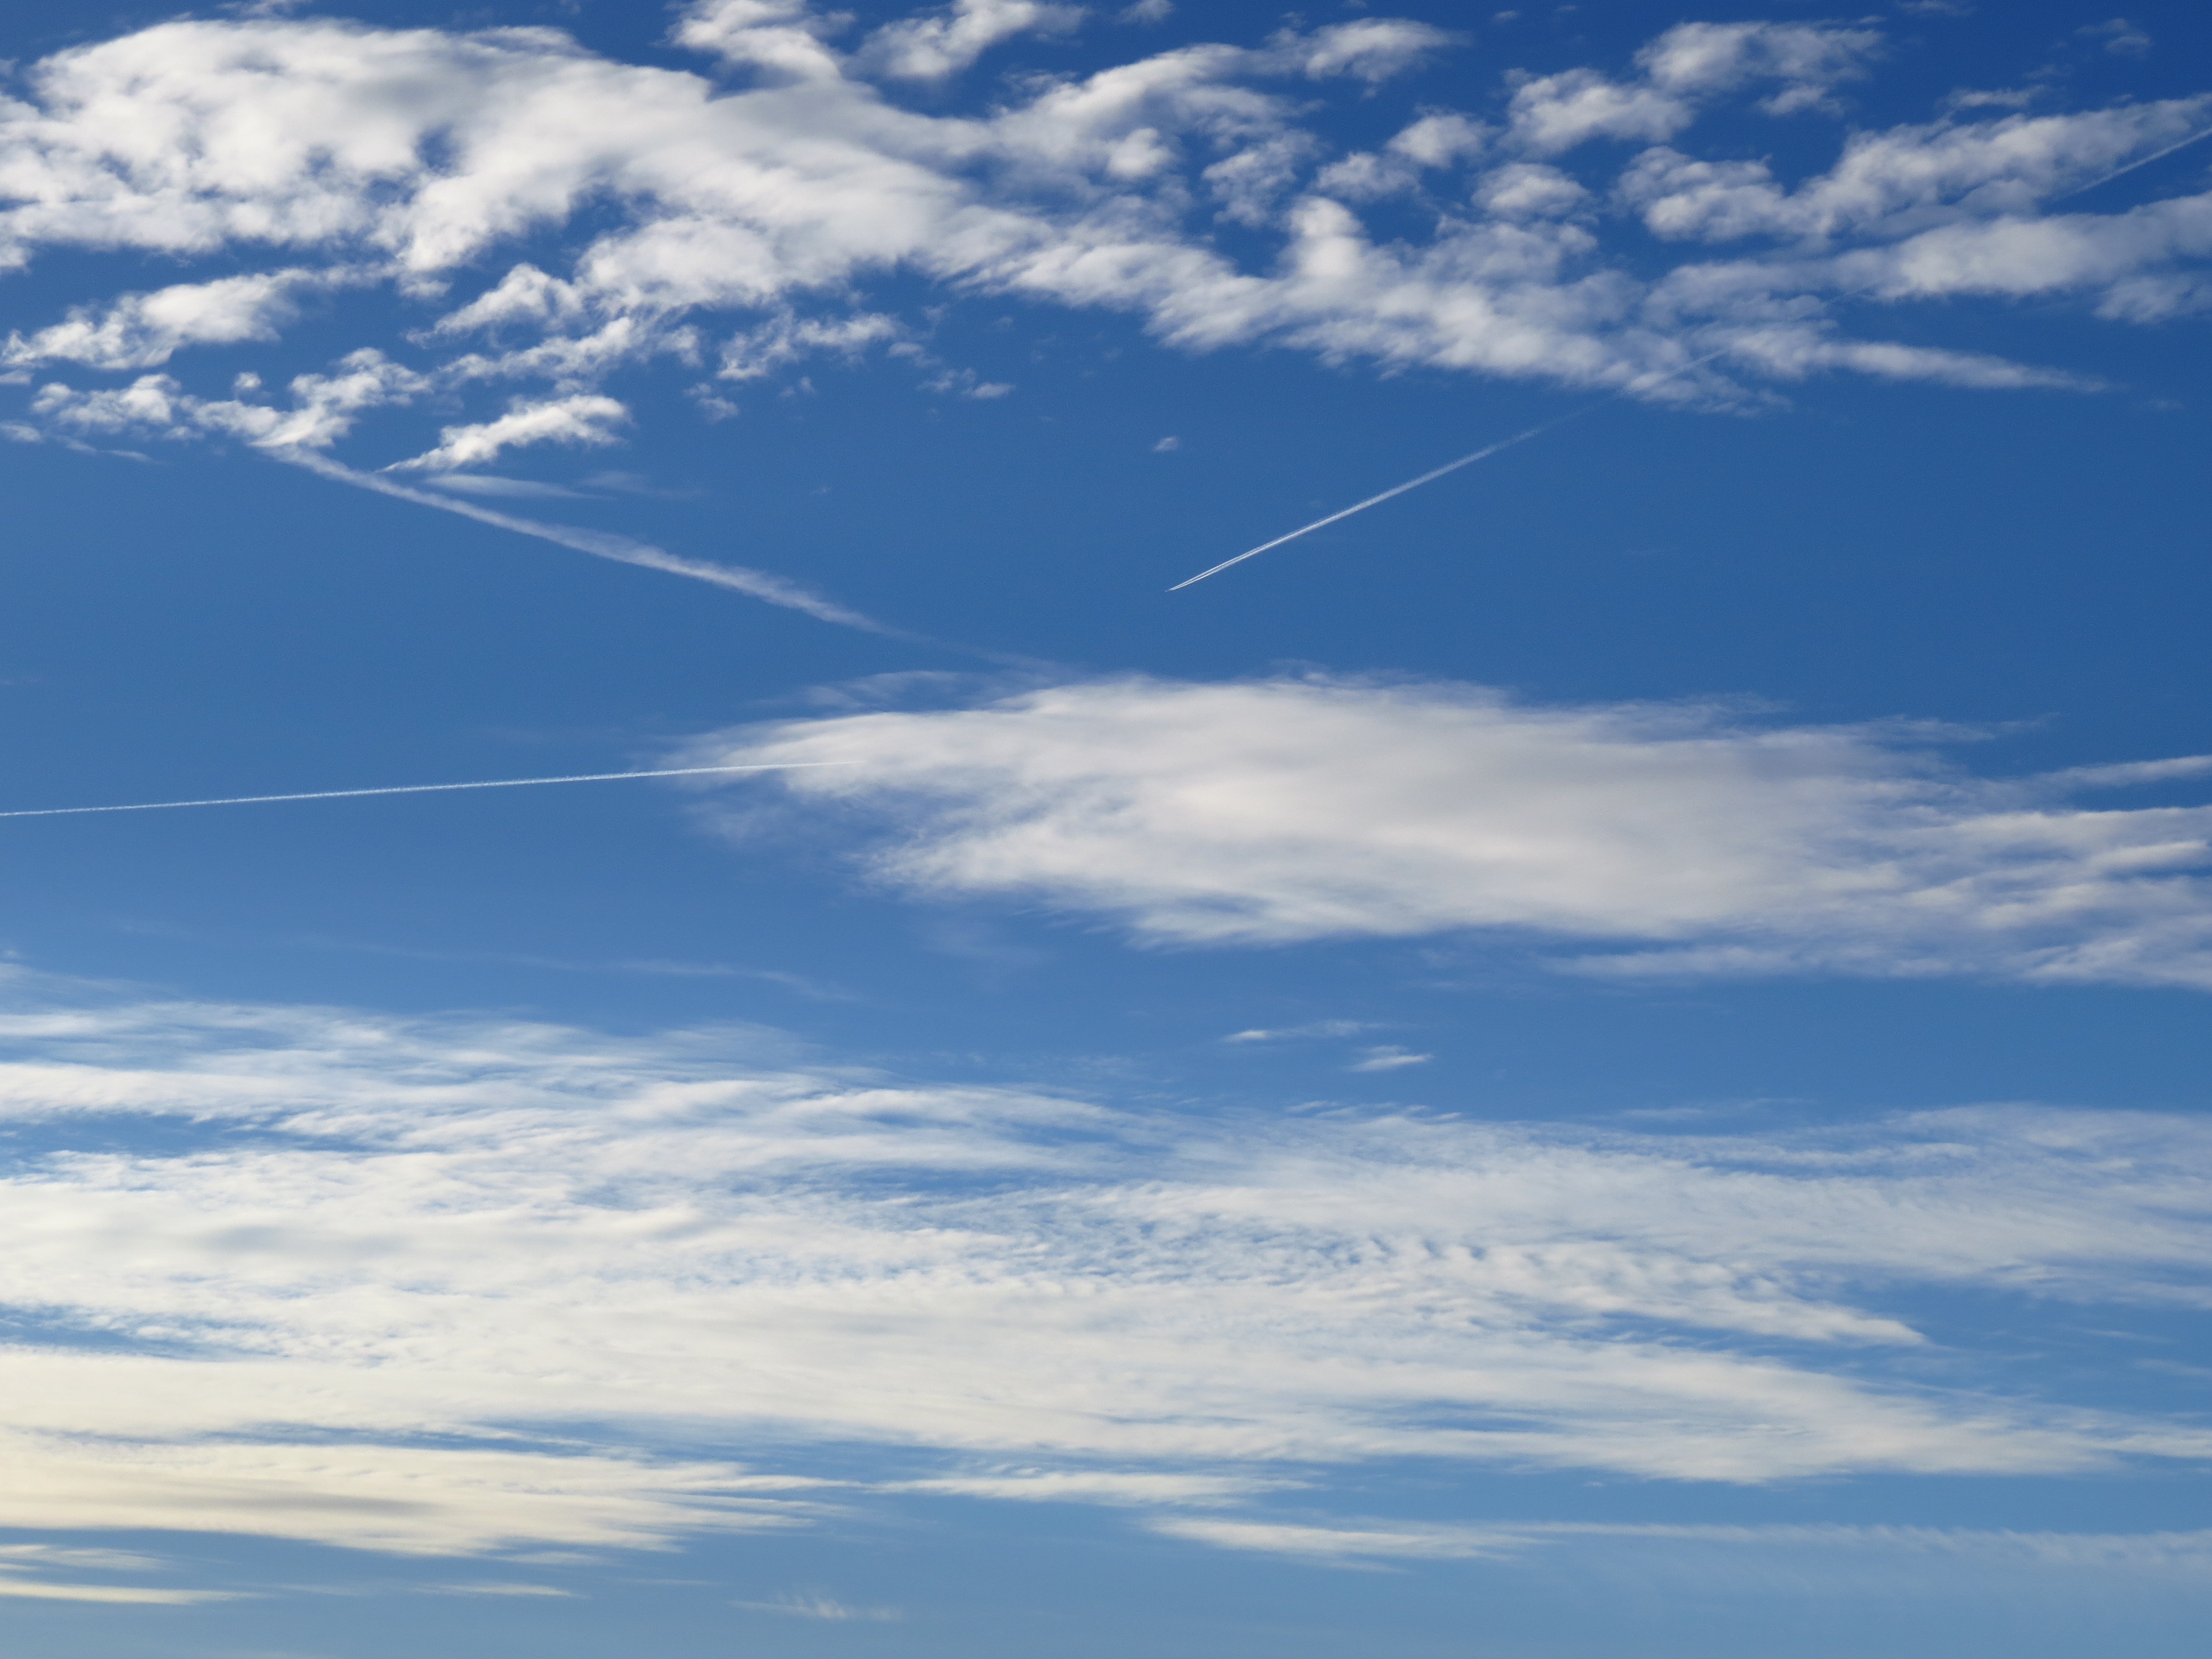
horizon, cloud, sky, warm, sunlight, atmosphere, daytime, clear, line, cumulus, blue, plain, sunny, clouds, cirrus, contrail, beautiful, federwolke, meteorological phenomenon, atmosphere of earth